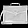
Label: Bag